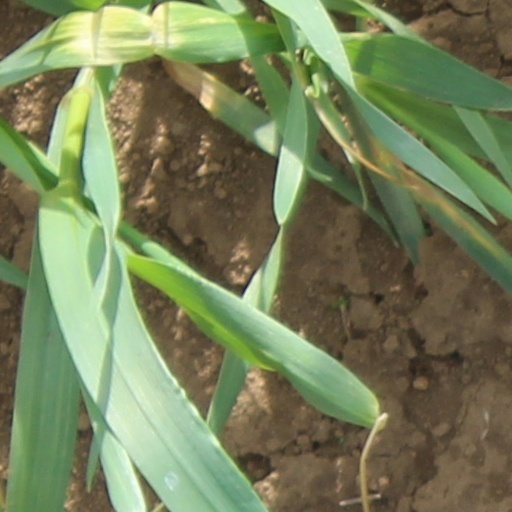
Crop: wheat